Zahi Hawass

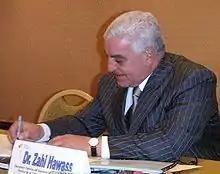
Hawass at a book signing in Mexico City, August 2003.

As his biography at the National Geographic Explorers webpage notes, he states that he is